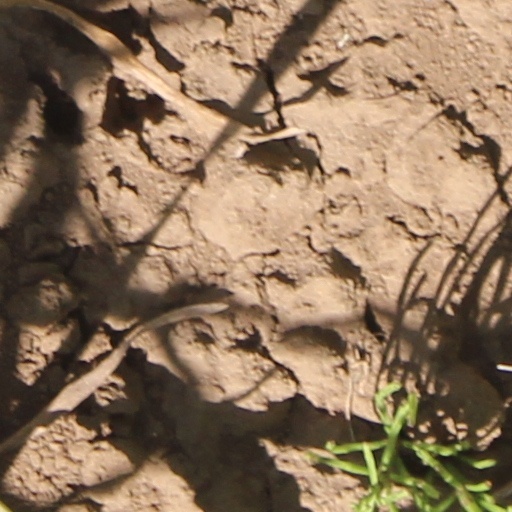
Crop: wheat